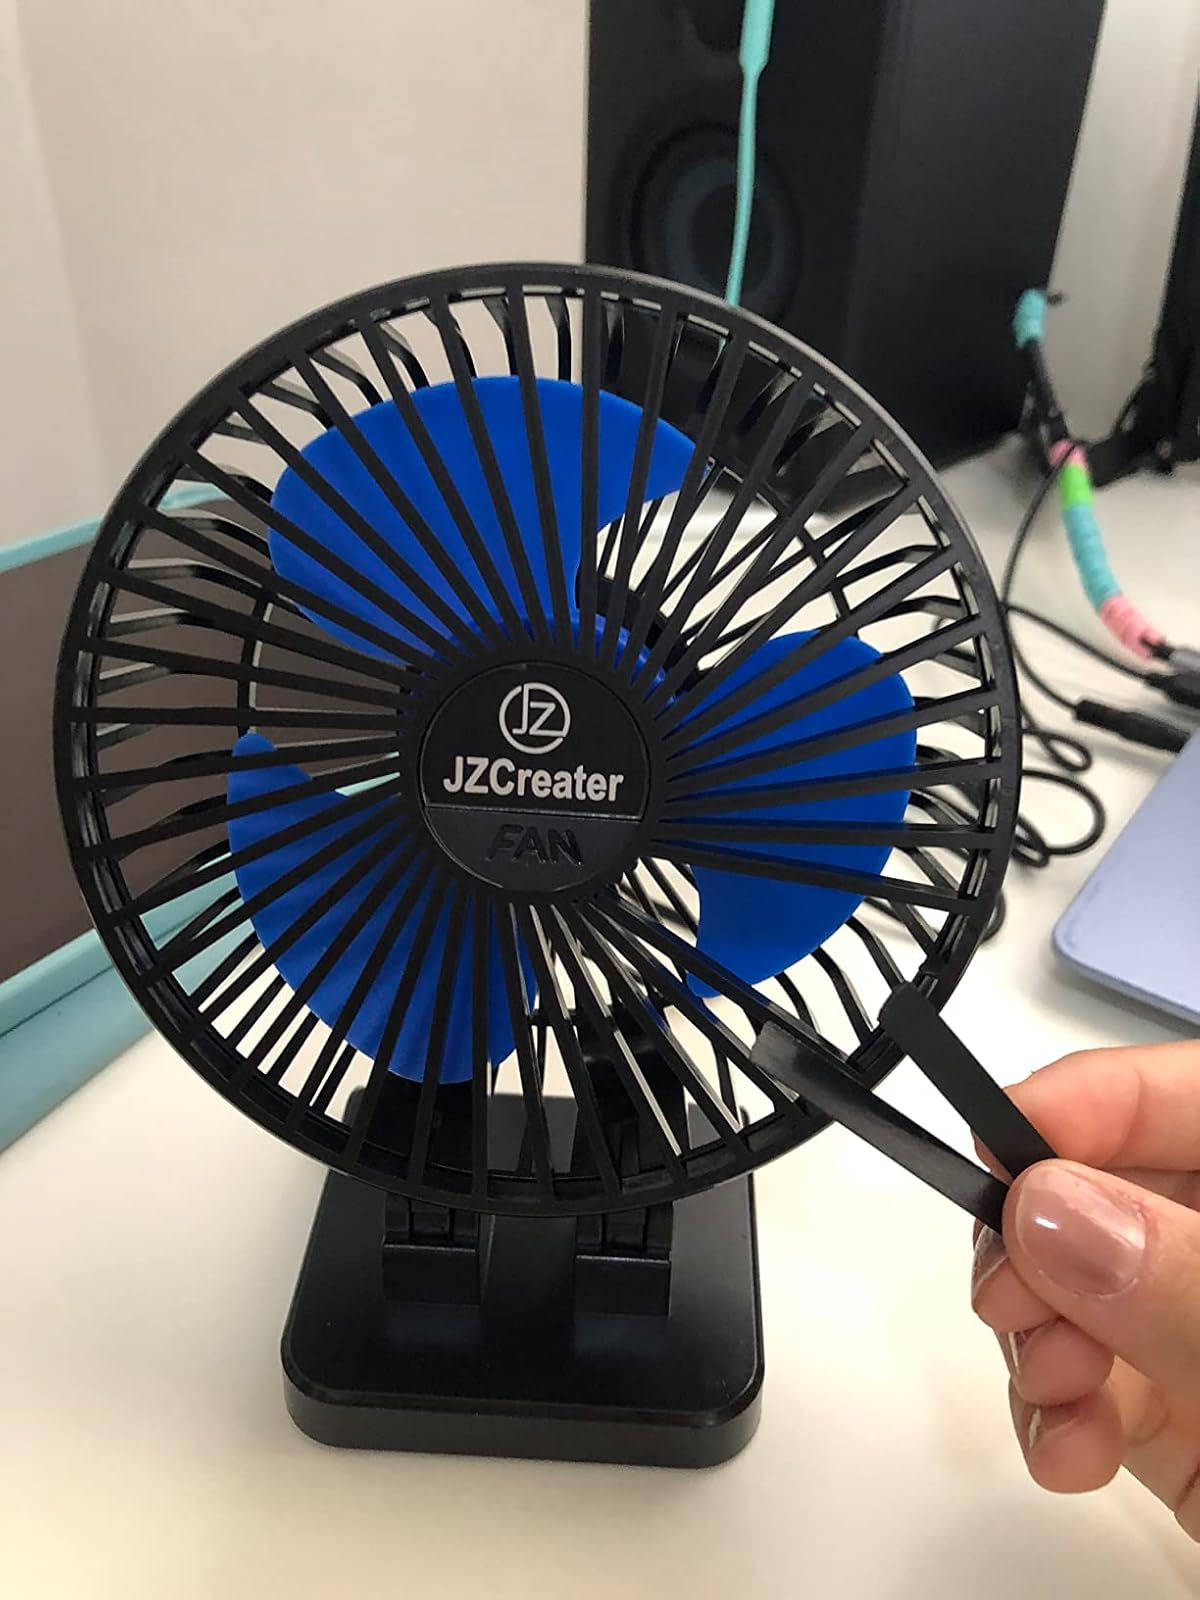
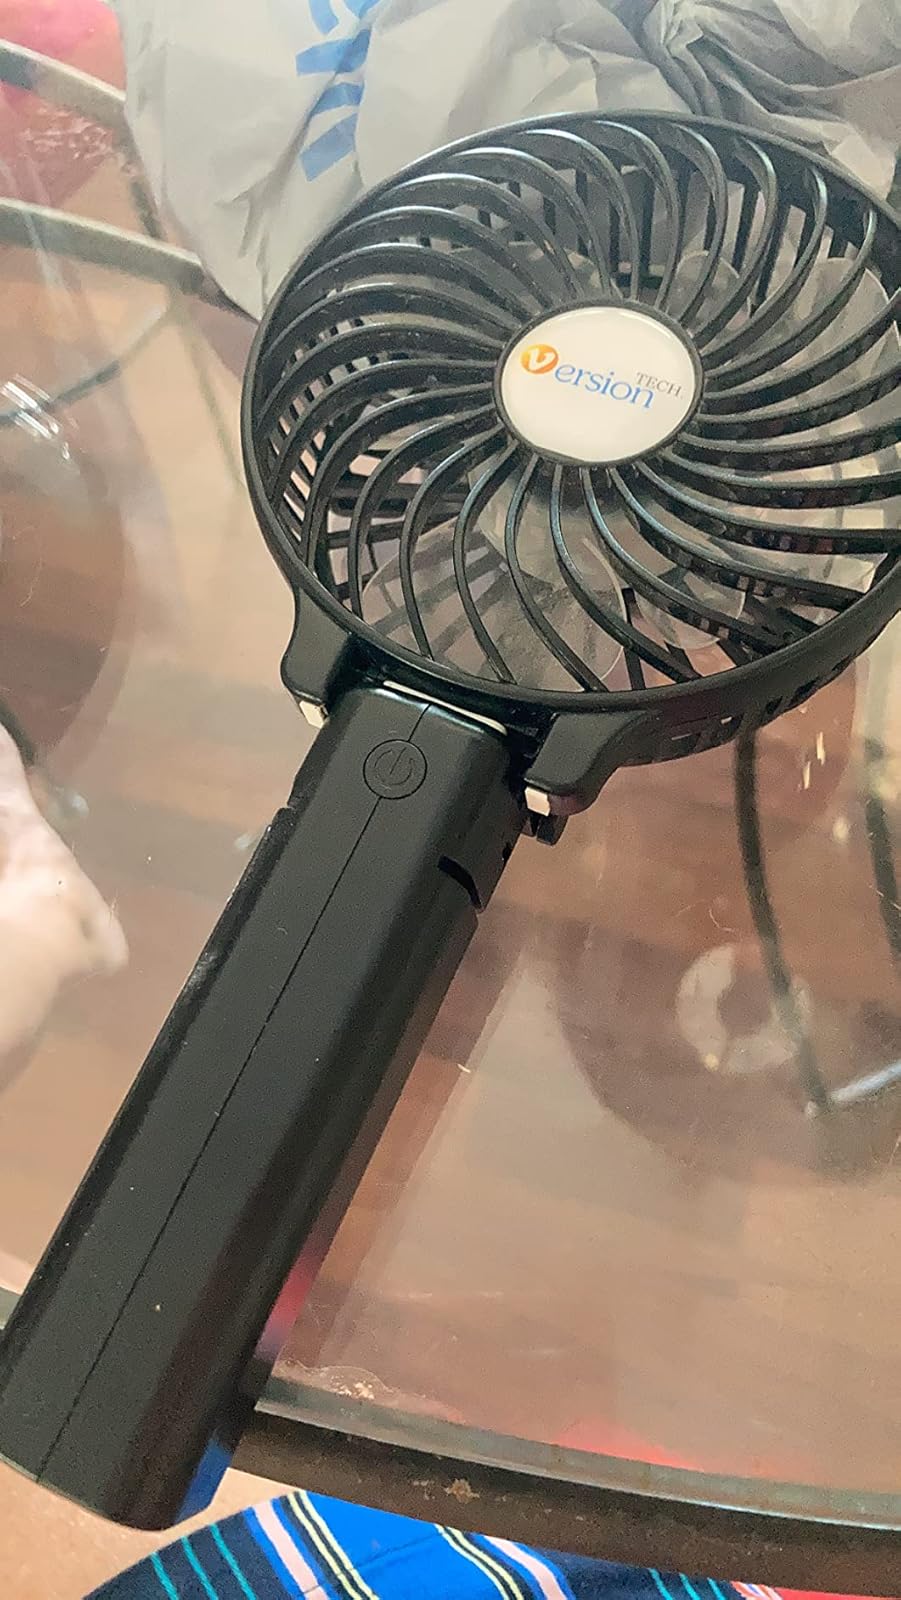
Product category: fan
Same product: no